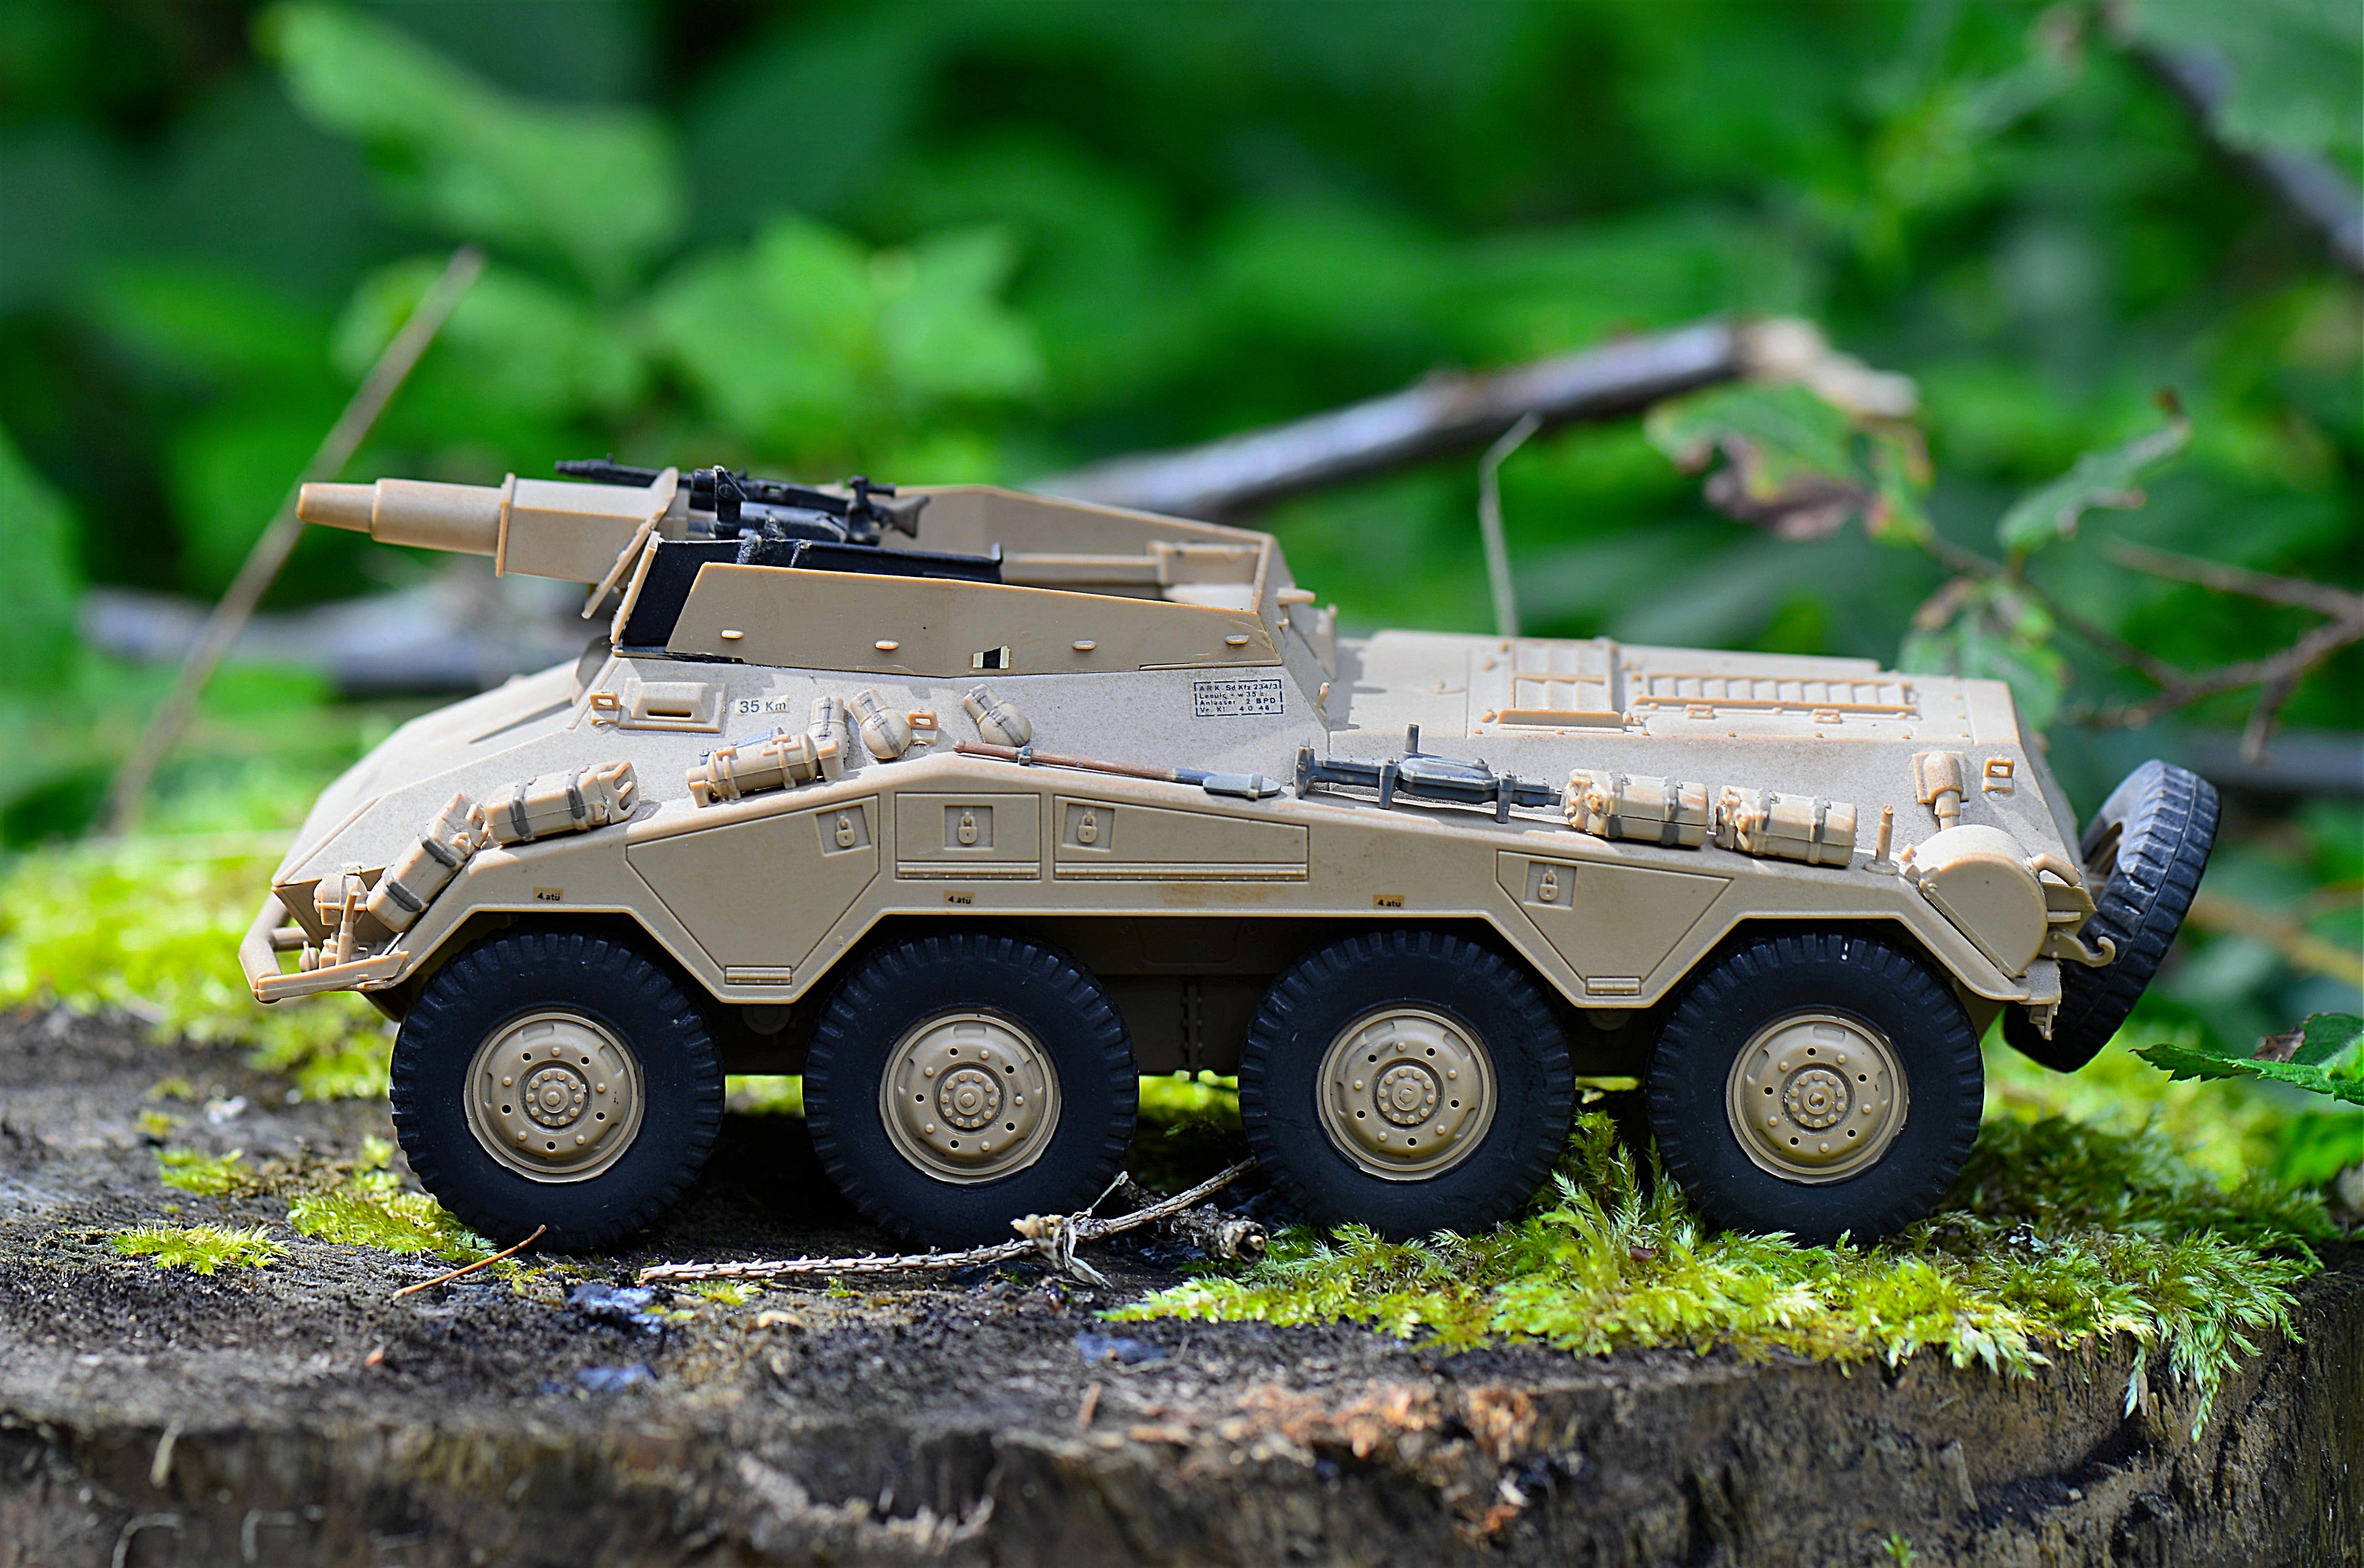
military, model, army, vehicle, weapon, wehrmacht, reconnaissance, radpanzer, armored car, off roading, military vehicle, self propelled artillery